Puma (kit car company)

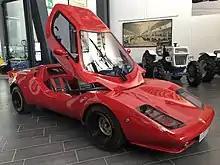
1984 Puma GTV-033 at the Museo Ferruccio Lamborghini

This car was an evolution of Gatto Spider Spiaggia, built over a shortened Volkswagen chassis powered by the same 1192 cc engine. Different versions were available, and "GT" trim level included a much more aggressive body and an optional hard top fitted with gull-wing doors, which made this car enjoyable all year round. The Puma GT was sold through Puma Marketing Company and for a short time C.B Performance.